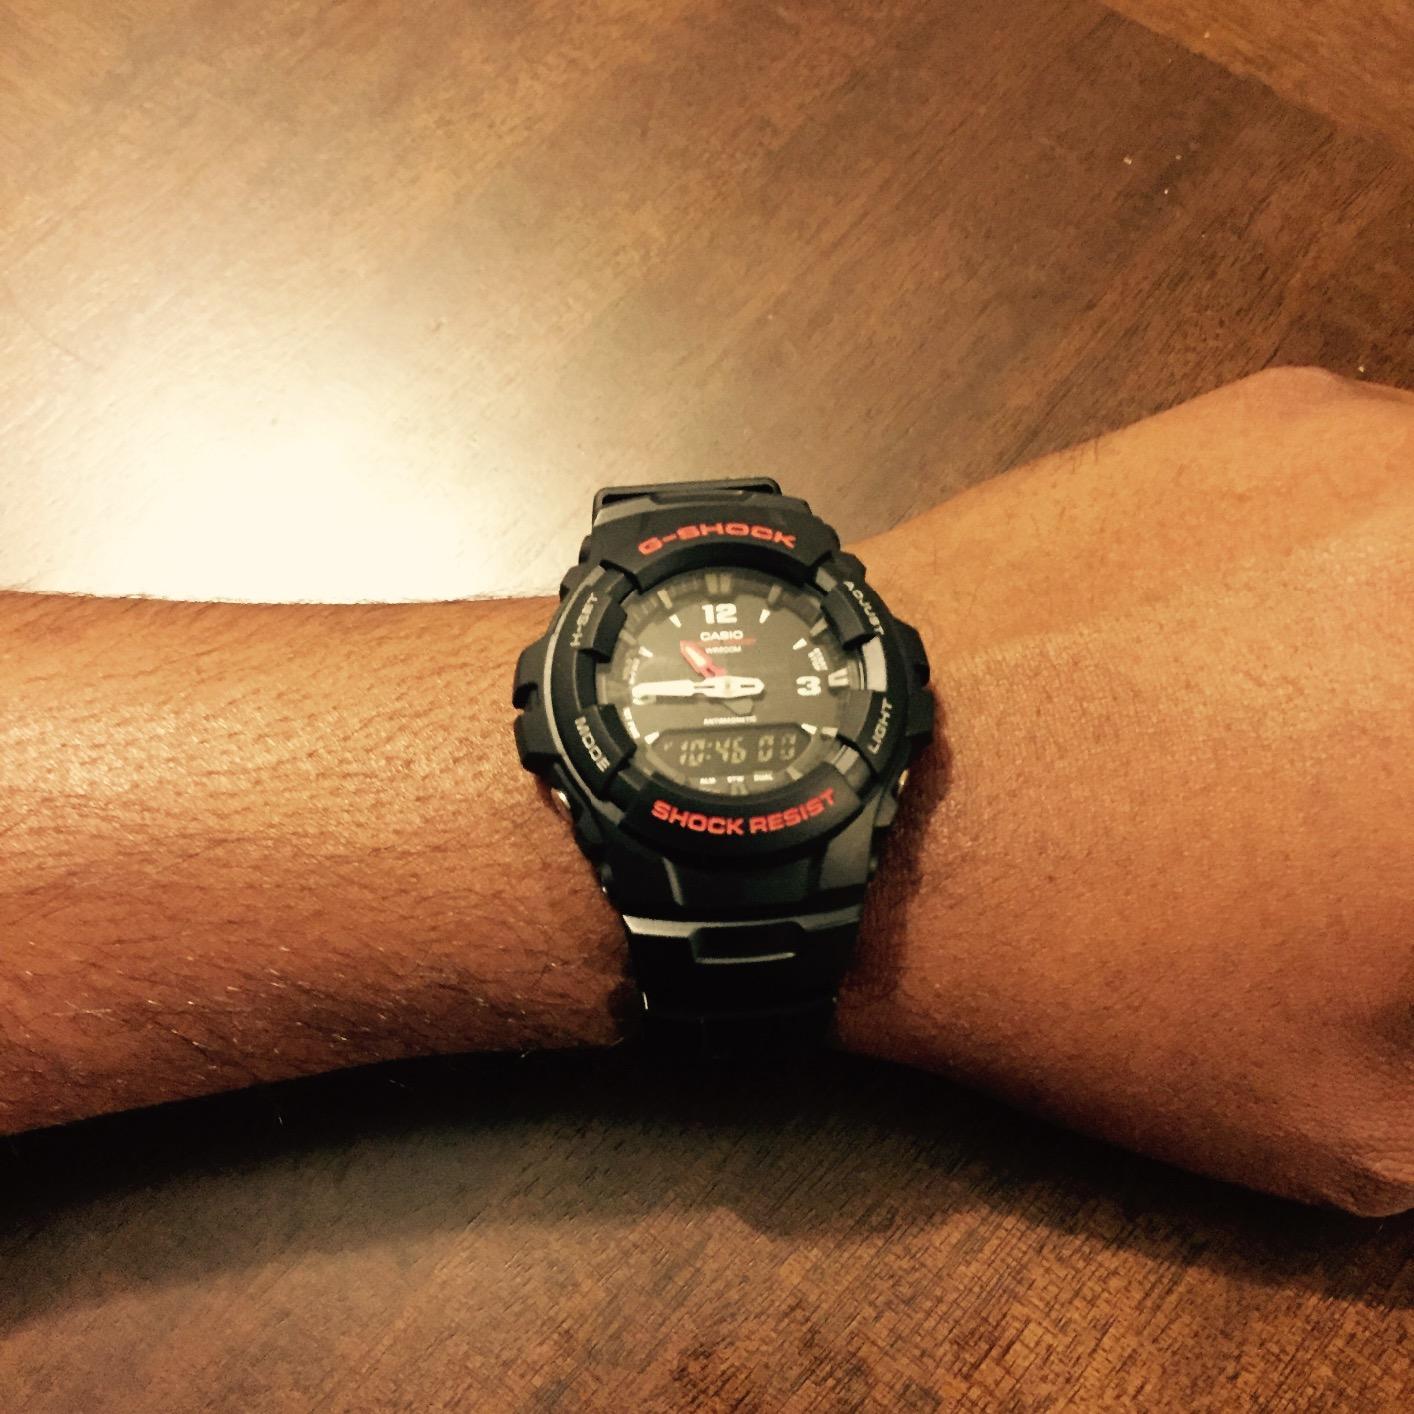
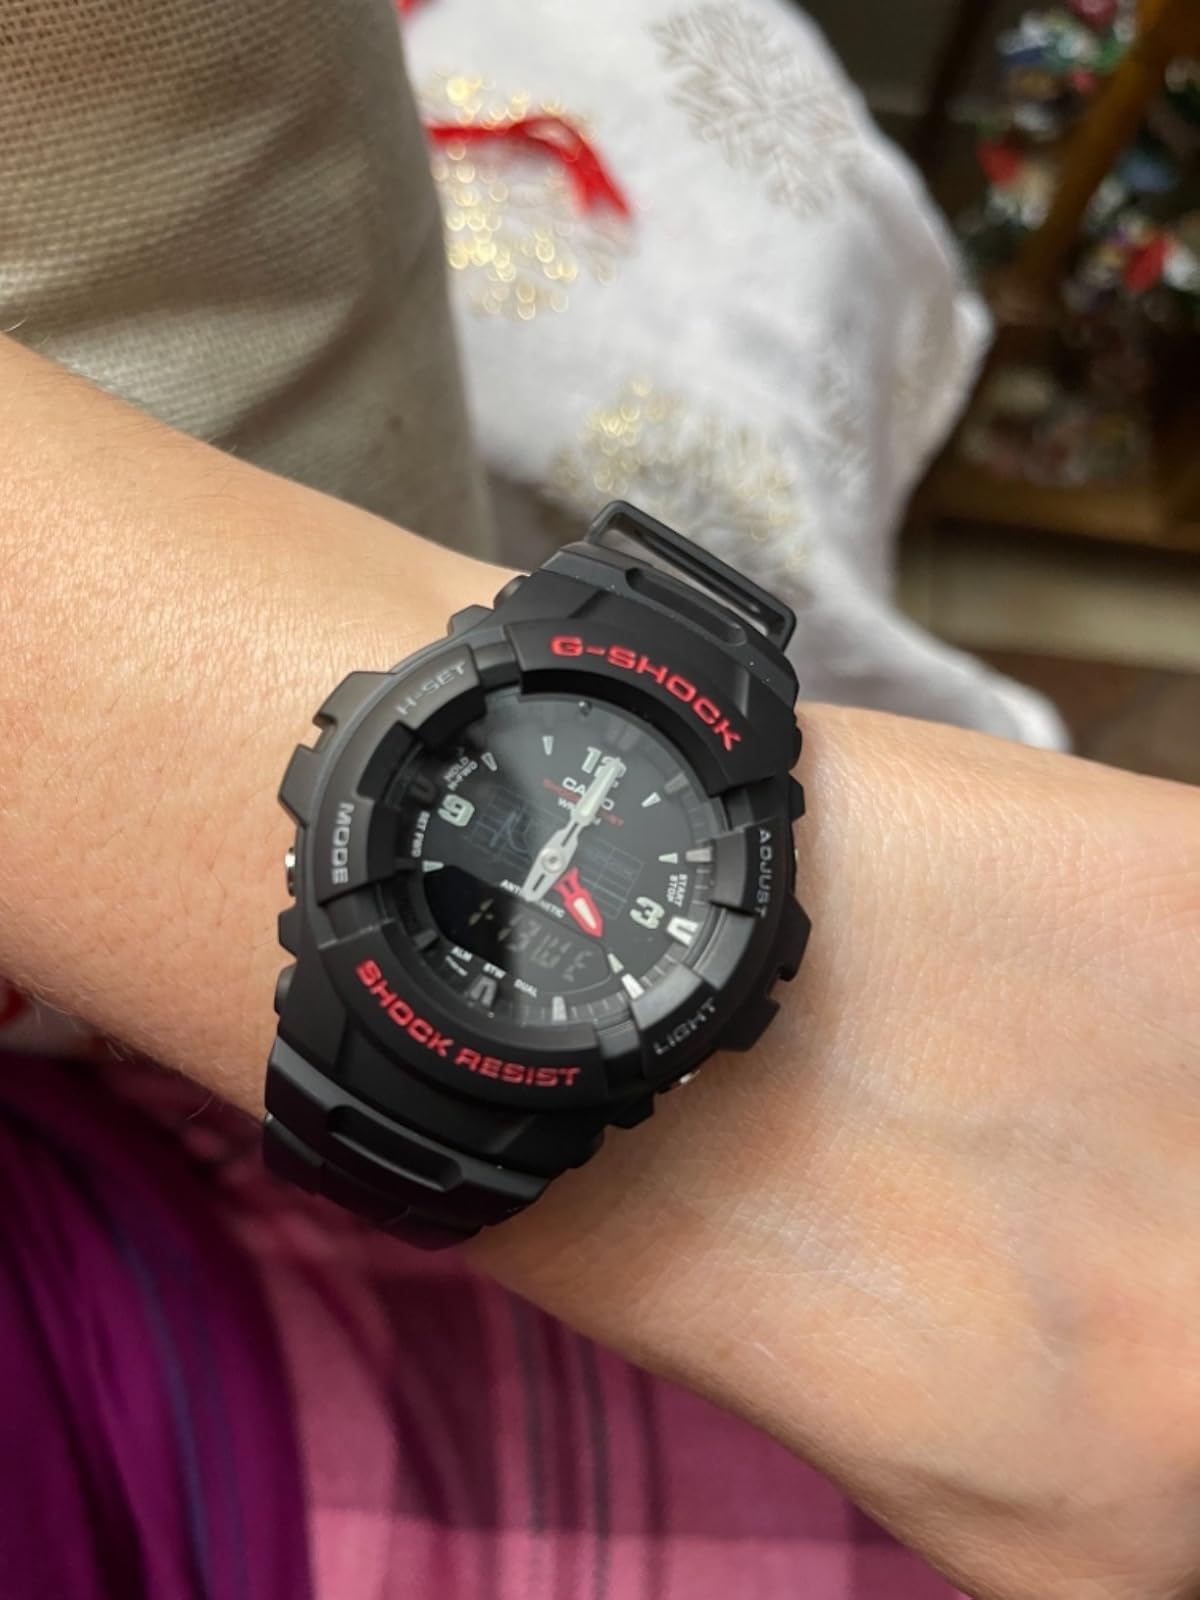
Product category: accessories_watch
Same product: yes